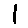
Label: 1